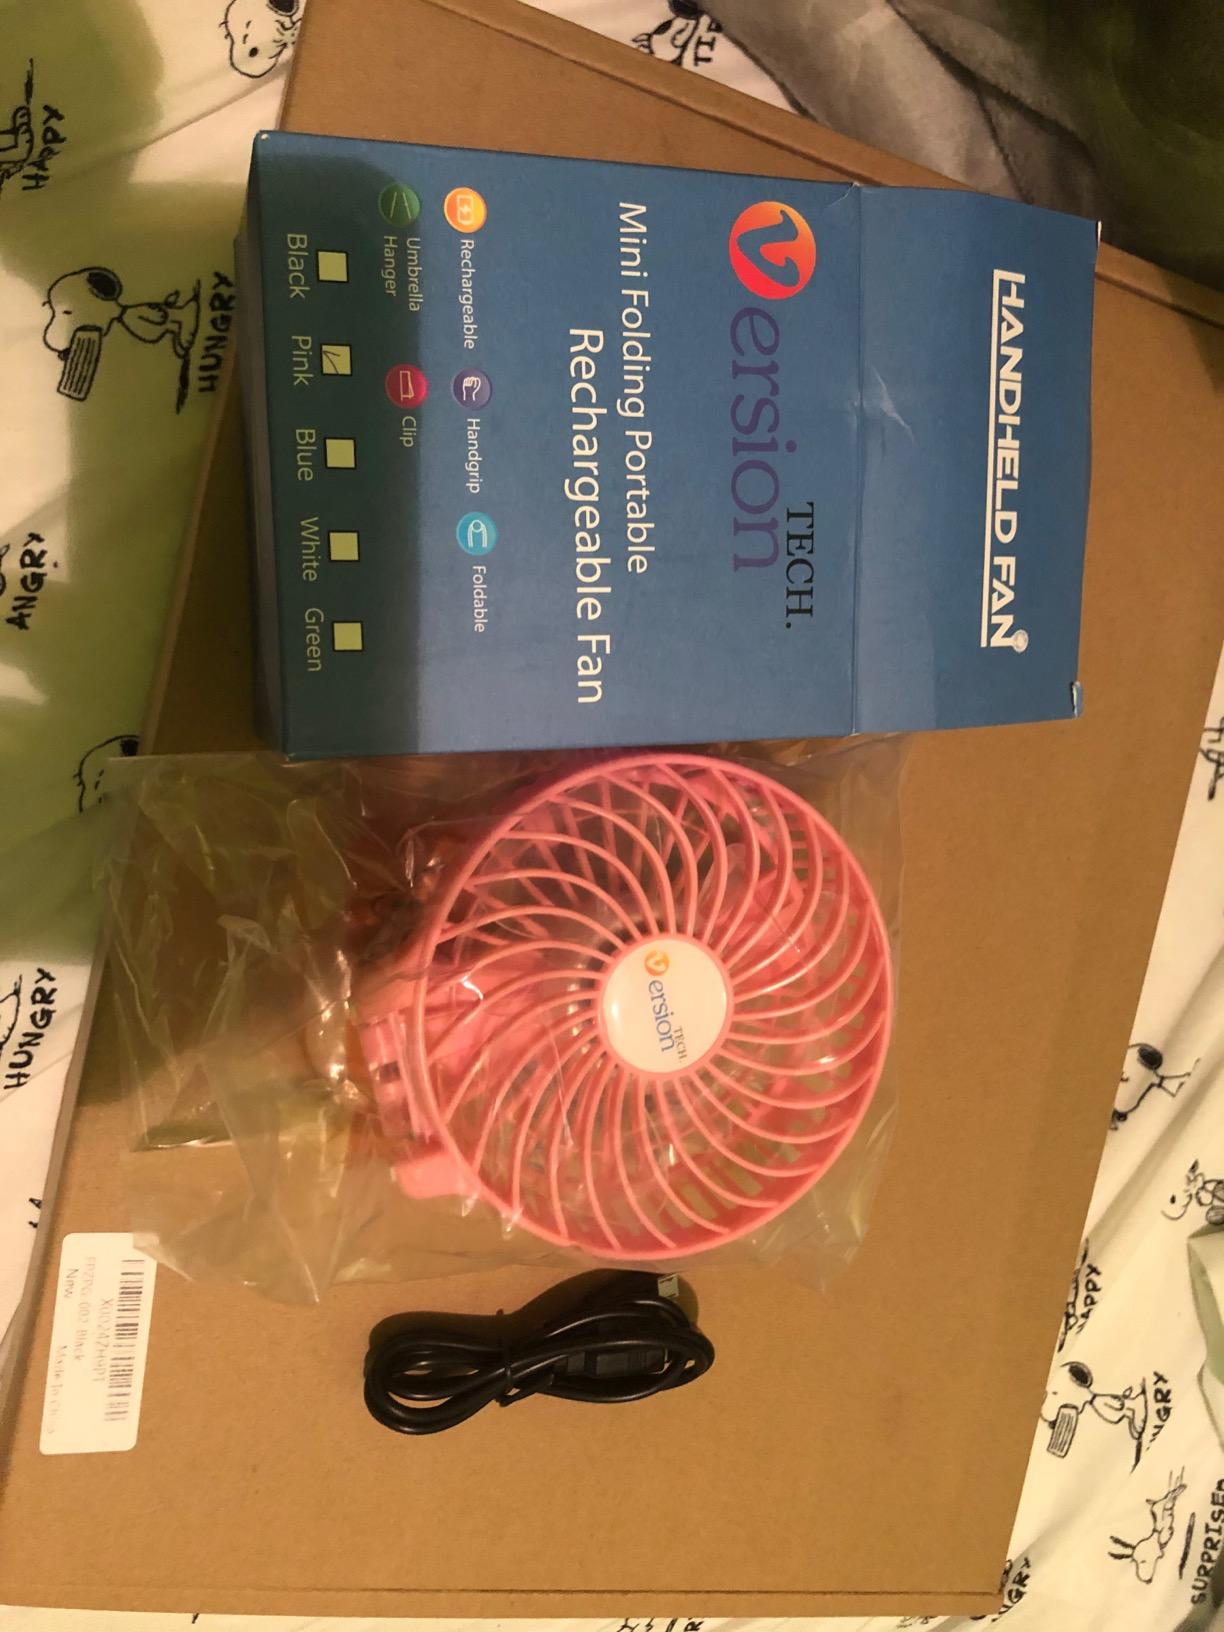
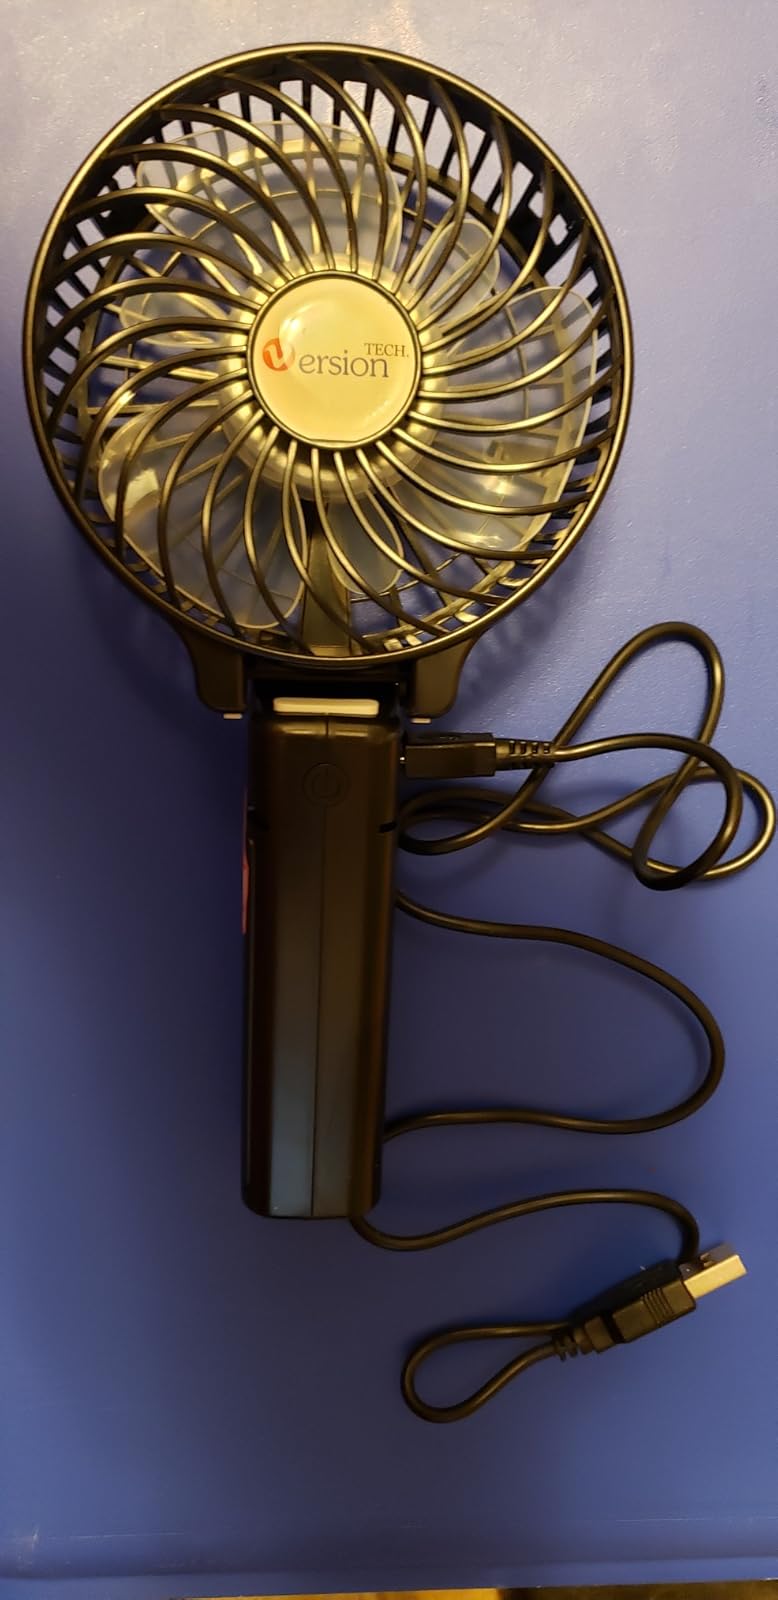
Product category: fan
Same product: no